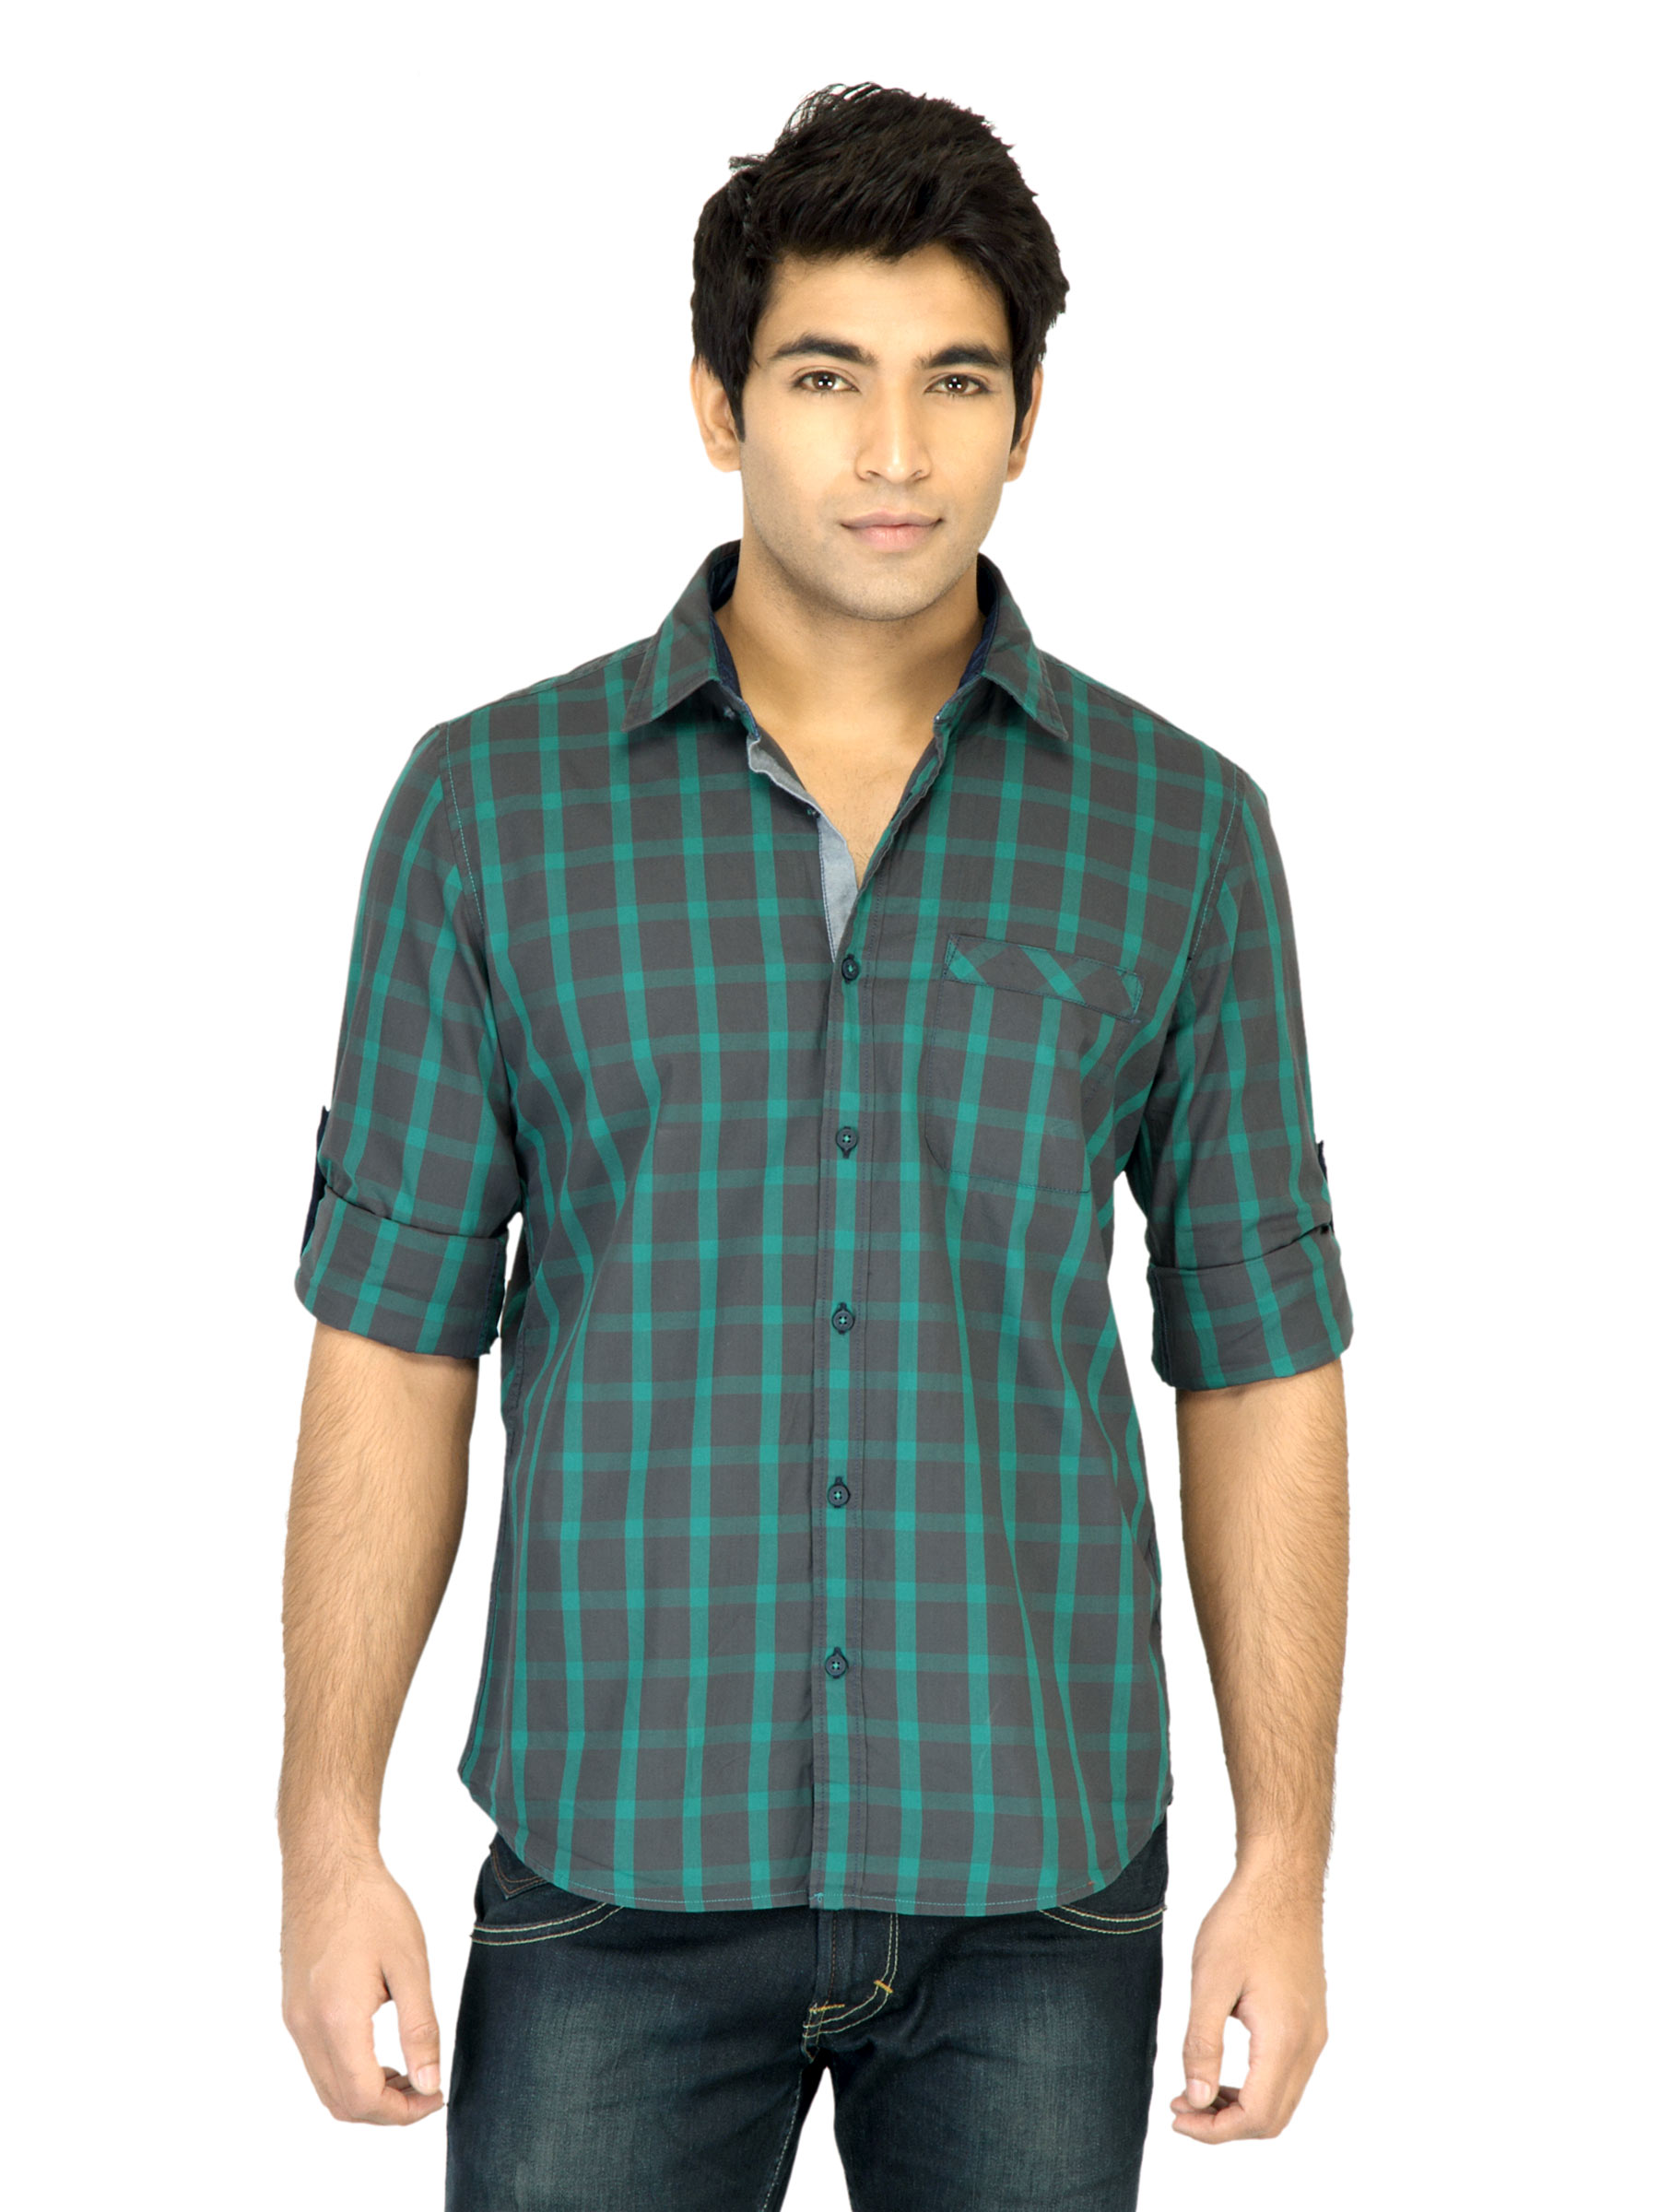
Turtle Check Men Green Shirt
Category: Apparel / Topwear / Shirts
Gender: Men
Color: Green
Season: Fall 2011
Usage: Casual